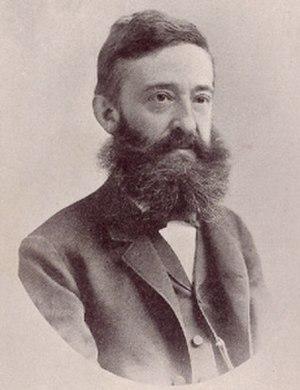
George Henry Horn est un entomologiste américain spécialisé dans l'étude des coléoptères, né le 7 avril 1840 à Philadelphie et mort le 24 novembre 1897 à Beesley's Point.